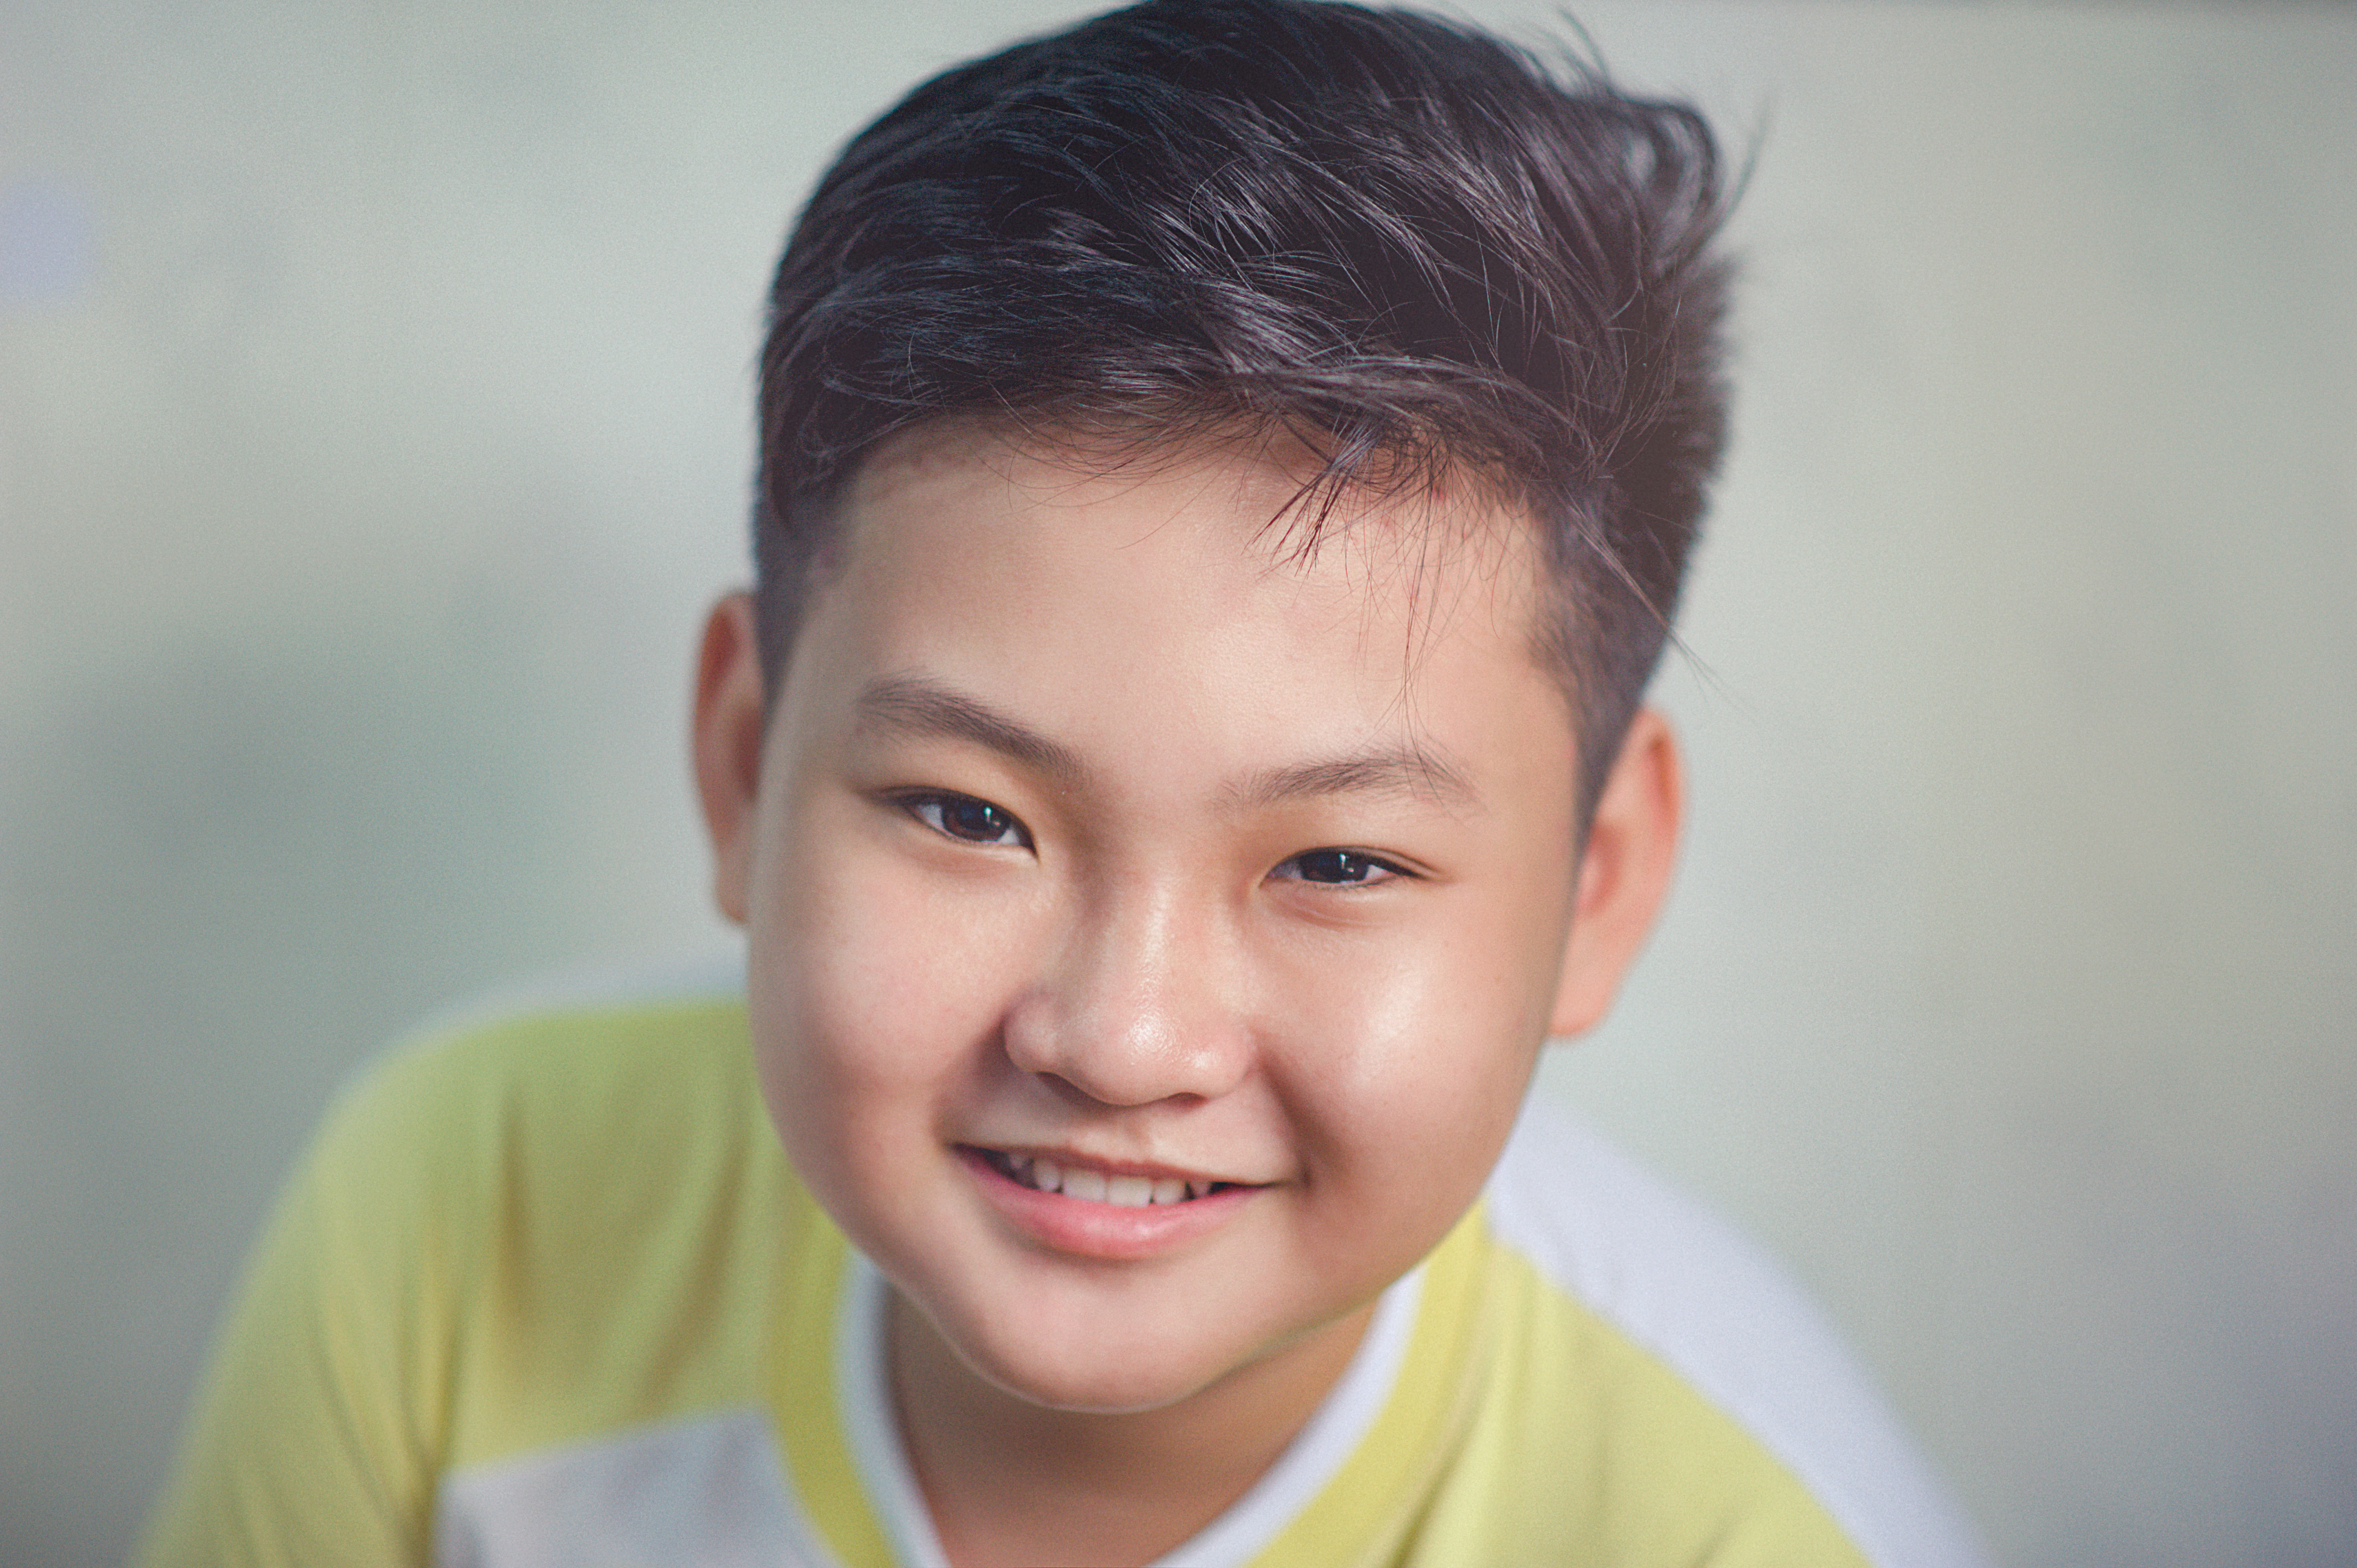
kid, face, skin, child, person, facial expression, eyebrow, smile, cheek, forehead, nose, boy, head, beauty, chin, hairstyle, emotion, eye, close up, portrait, ear, happiness, portrait photography, child model, girl, fun, child actor